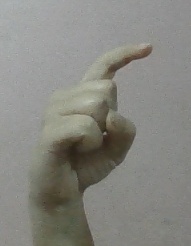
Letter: ra